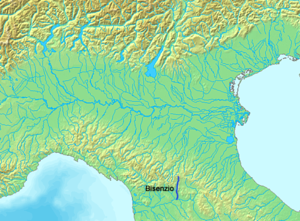
le Bisenzio est une rivière de la Toscane septentrionale en Italie, affluent de droite du fleuve Arno.